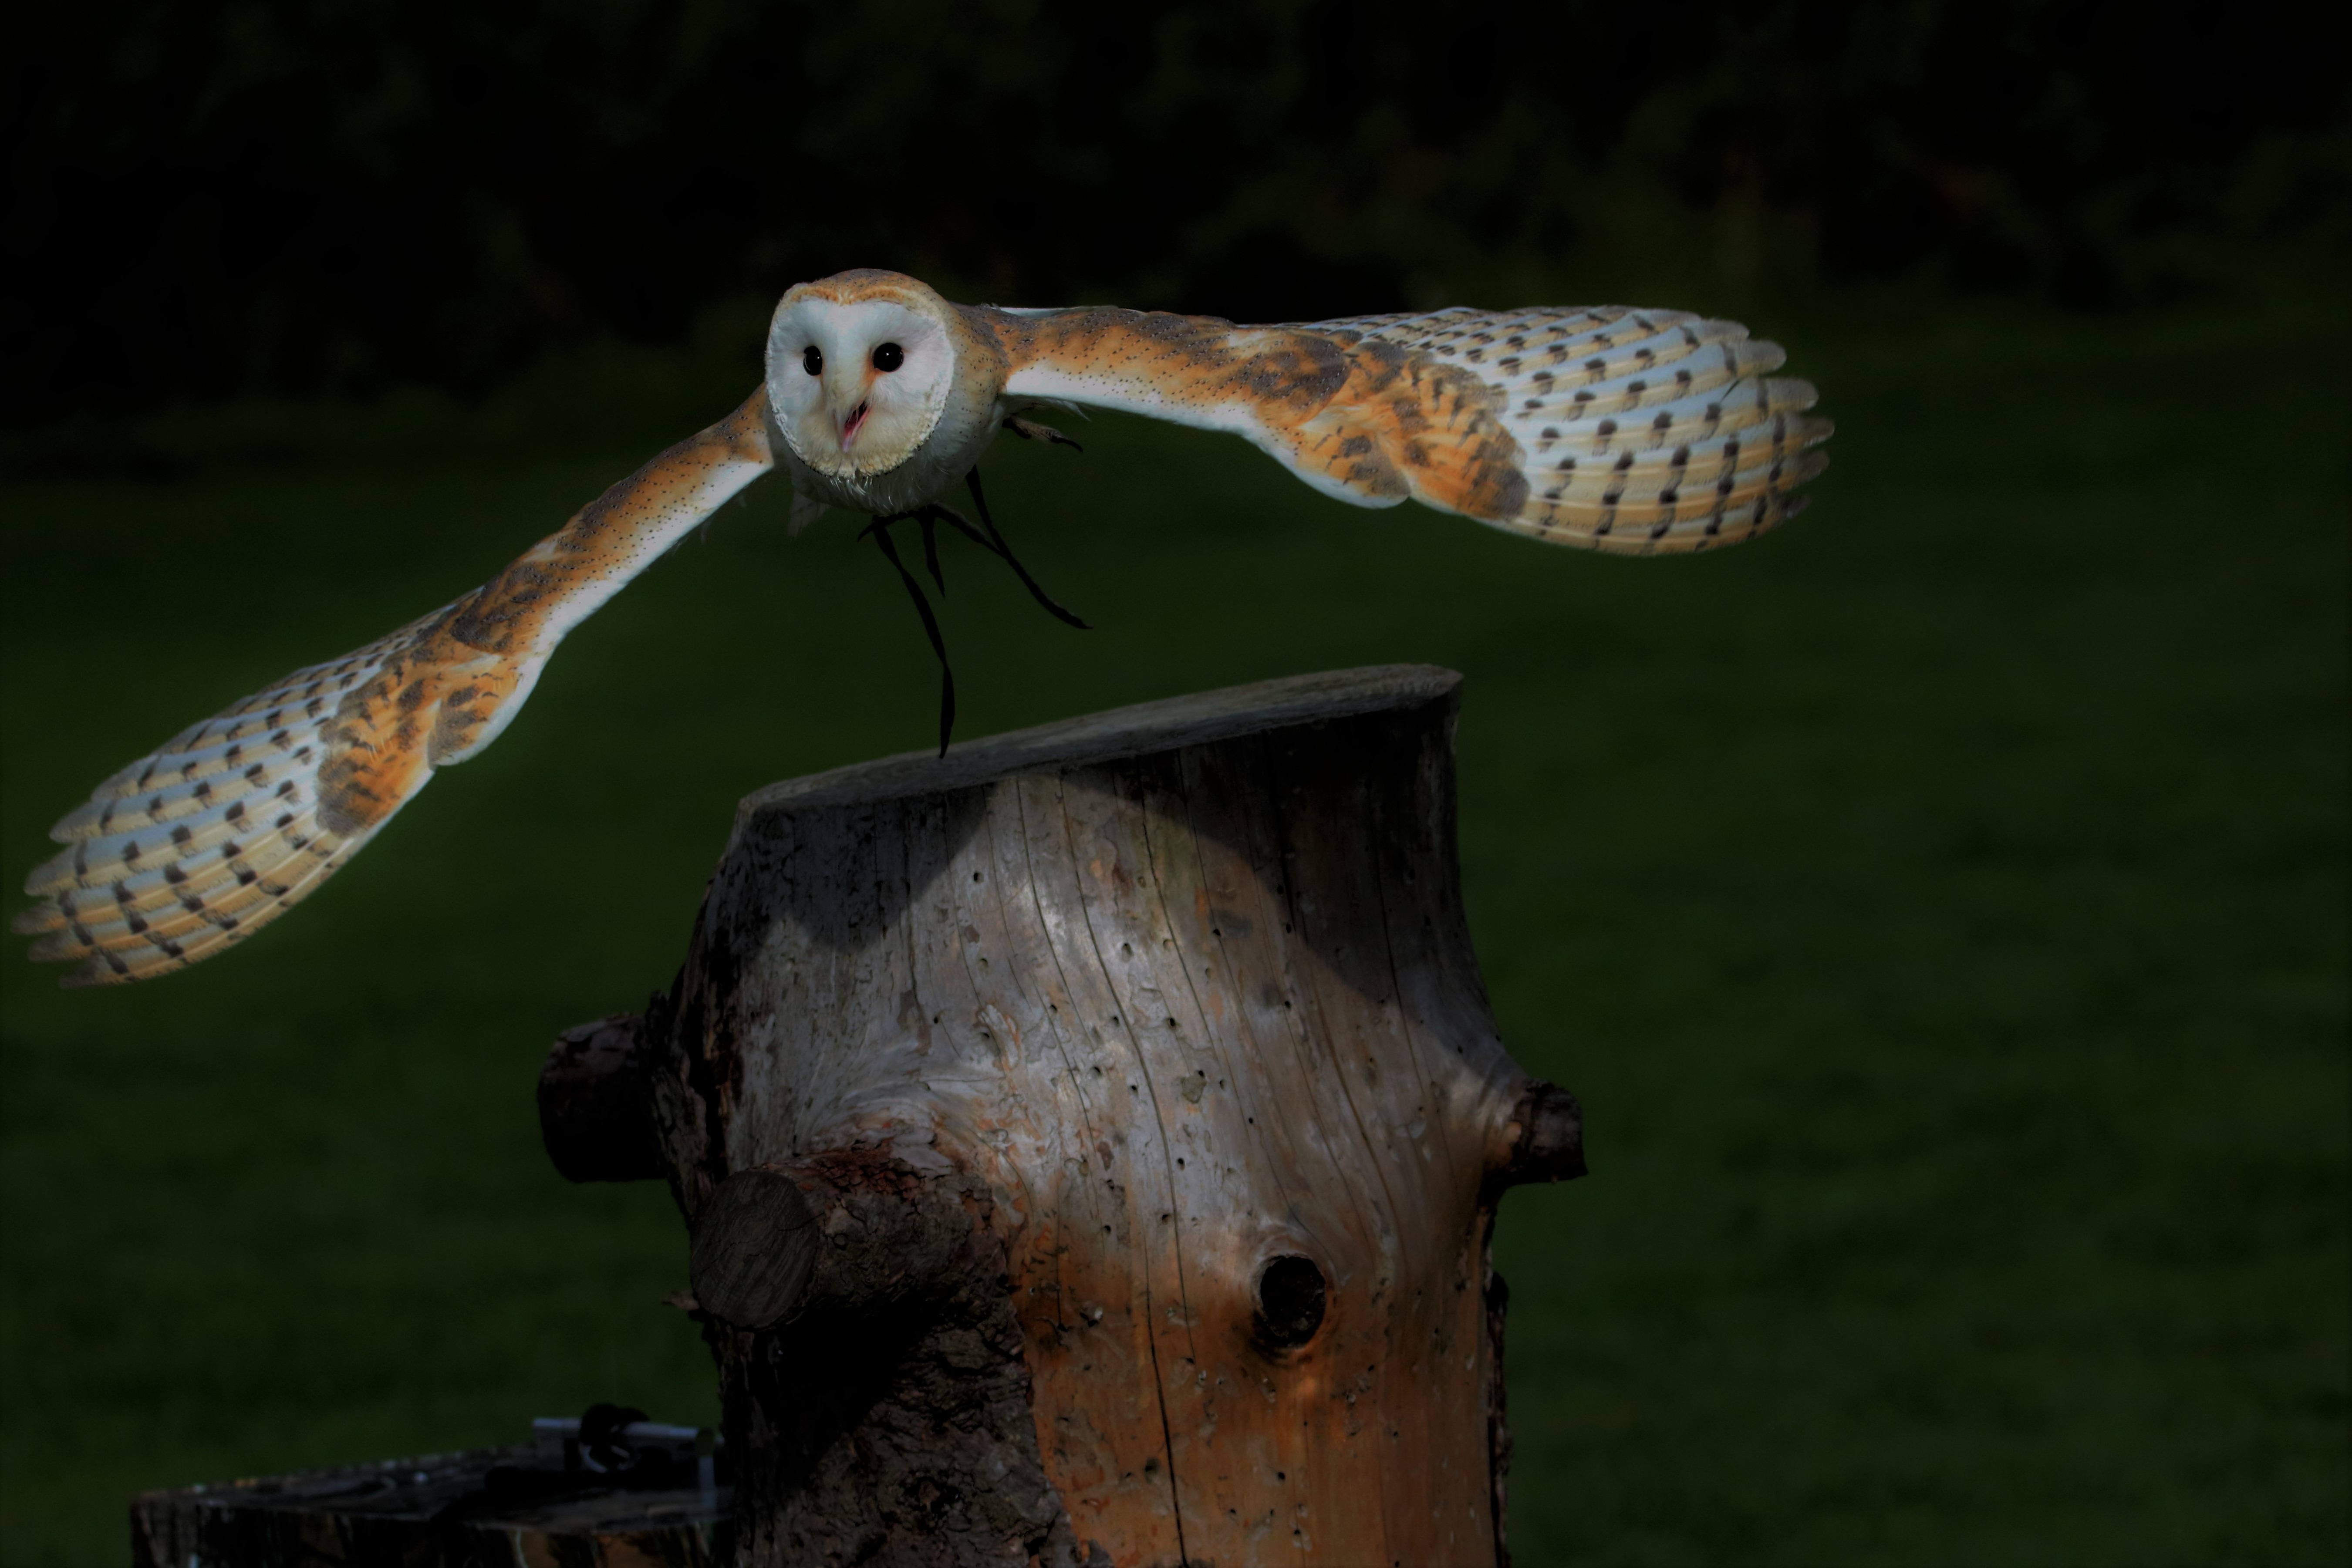
bird, white, night, barn, animal, wildlife, horn, beak, flight, natural, brown, predator, owl, feather, fauna, raptor, plumage, outdoors, eye, hunt, carnivore, hunter, nocturnal, prey, barn owl